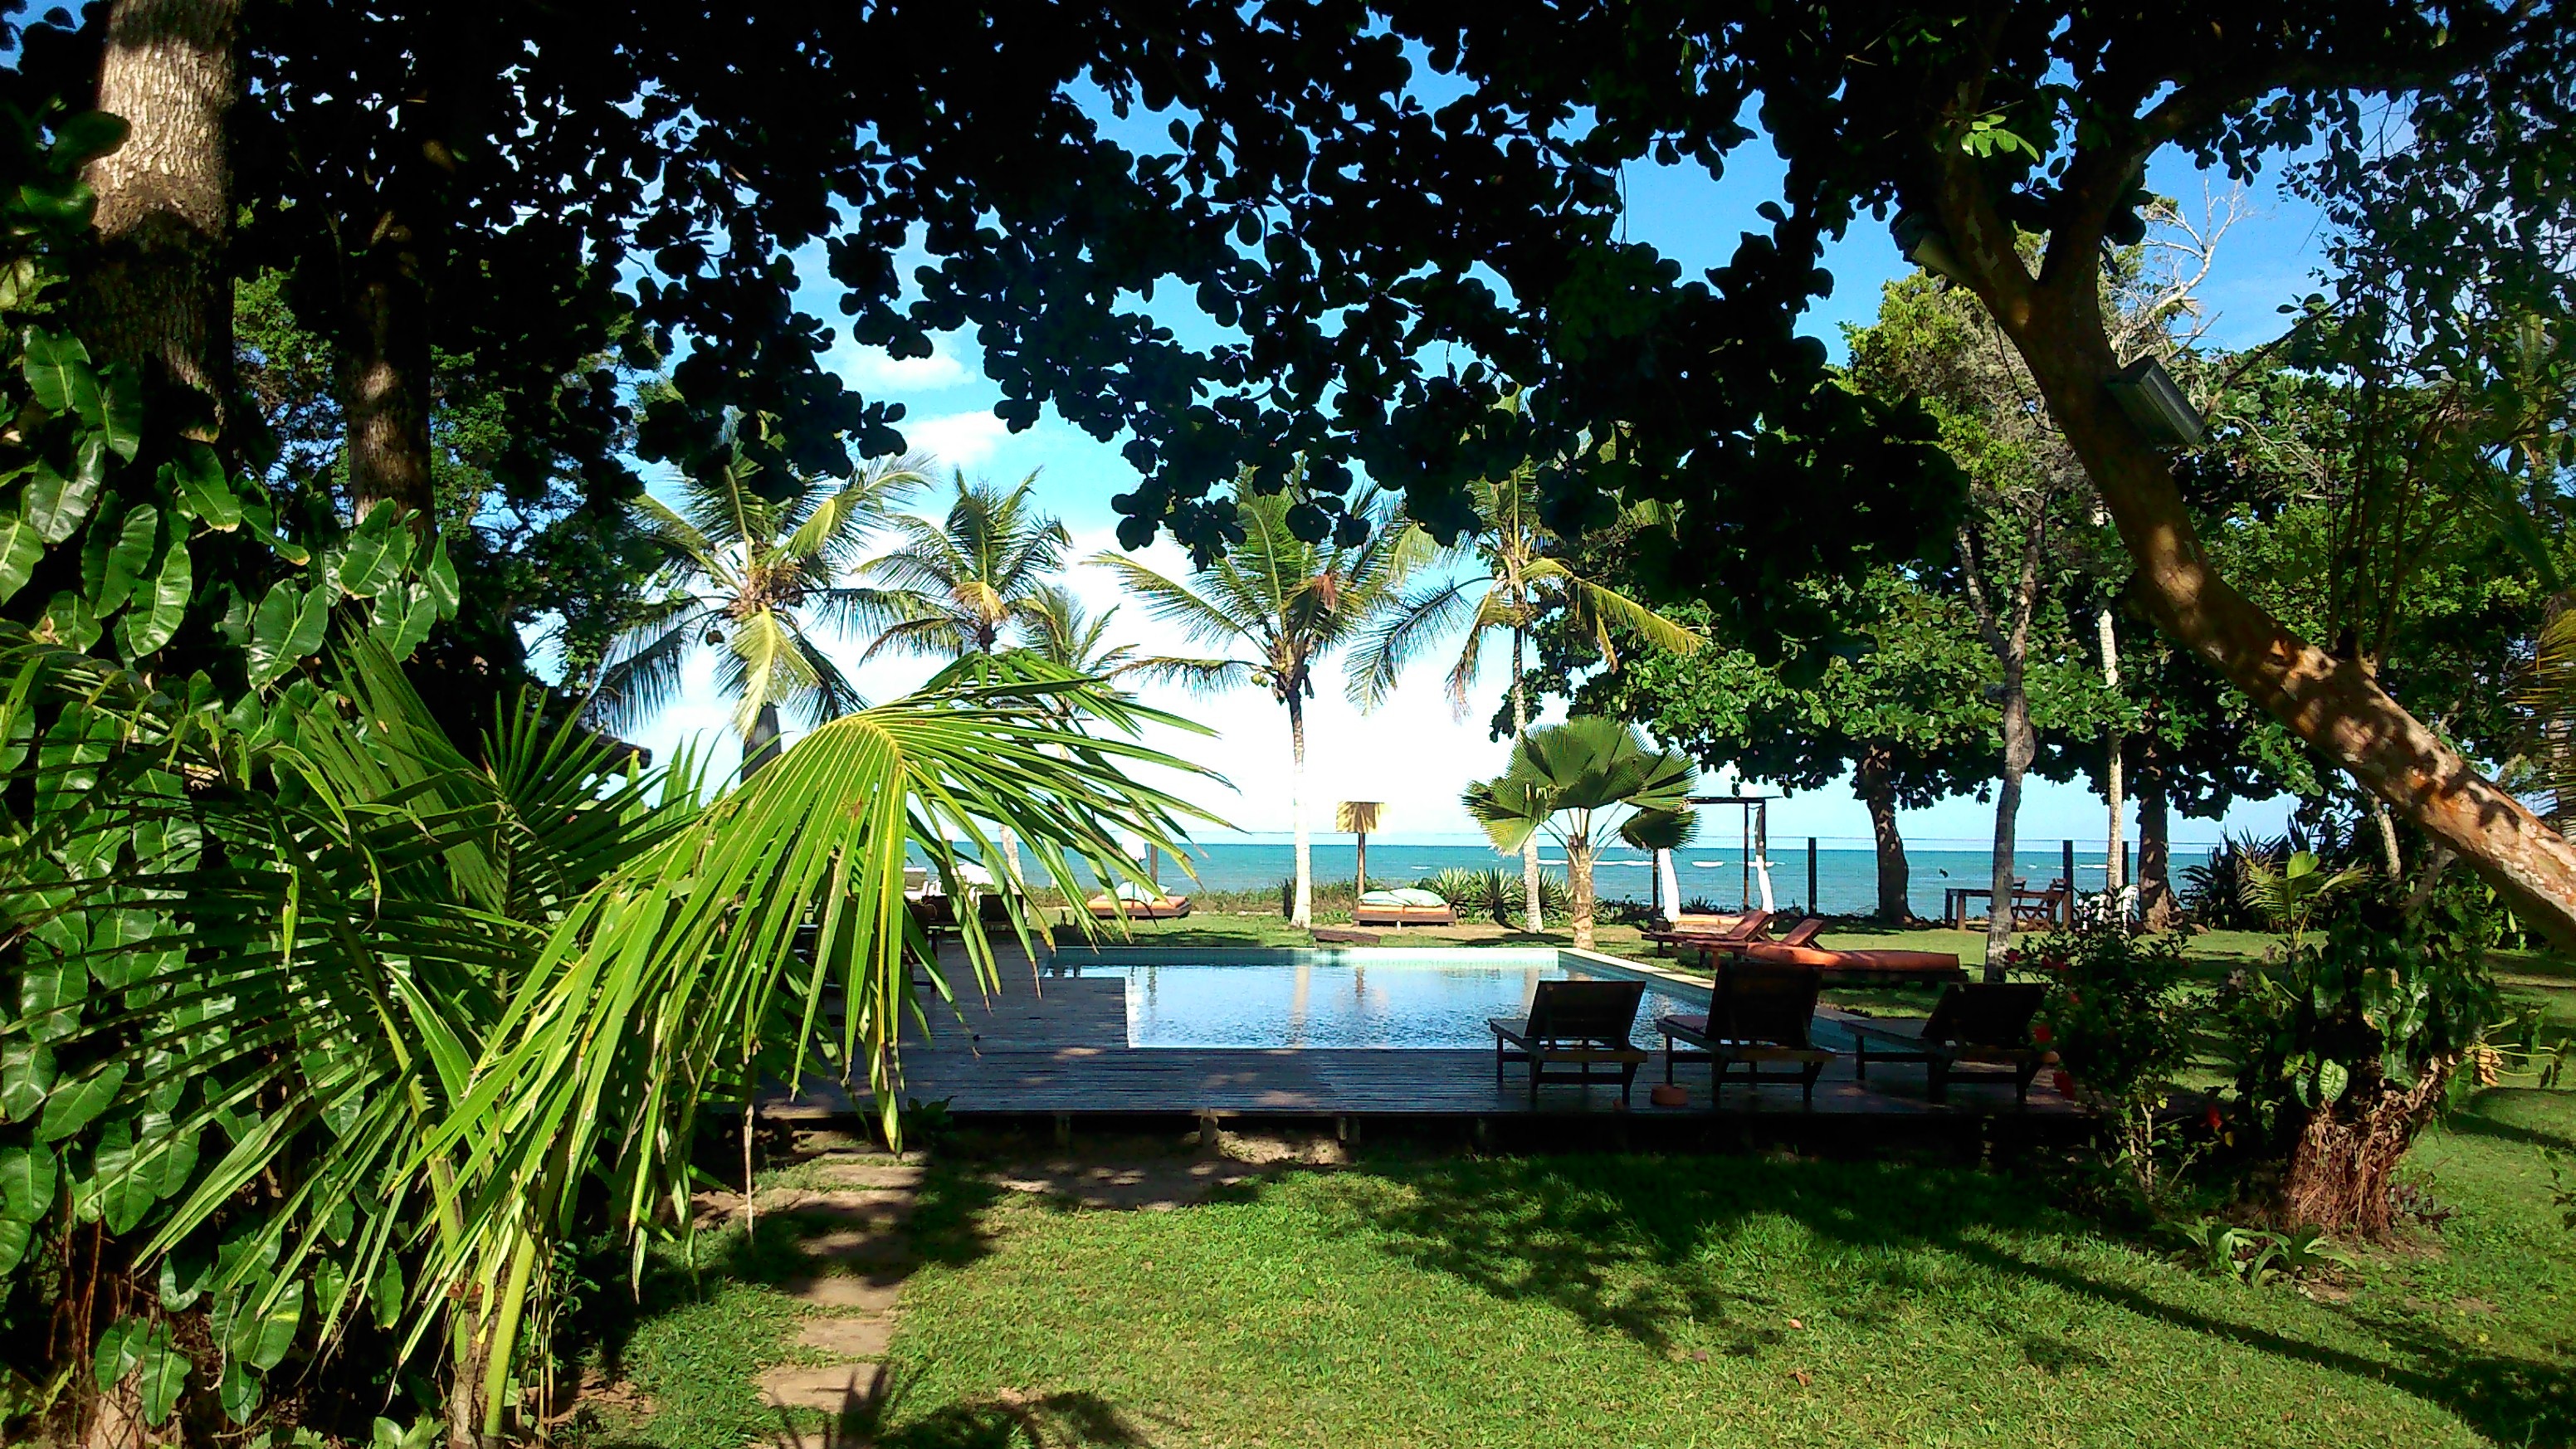
beach, landscape, nature, green, jungle, relax, ride, property, rest, trees, resort, holidays, rainforest, plantation, bahia, estate, brazil, tropics, inn, beautiful place, arecales, eco hotel, safe harbor